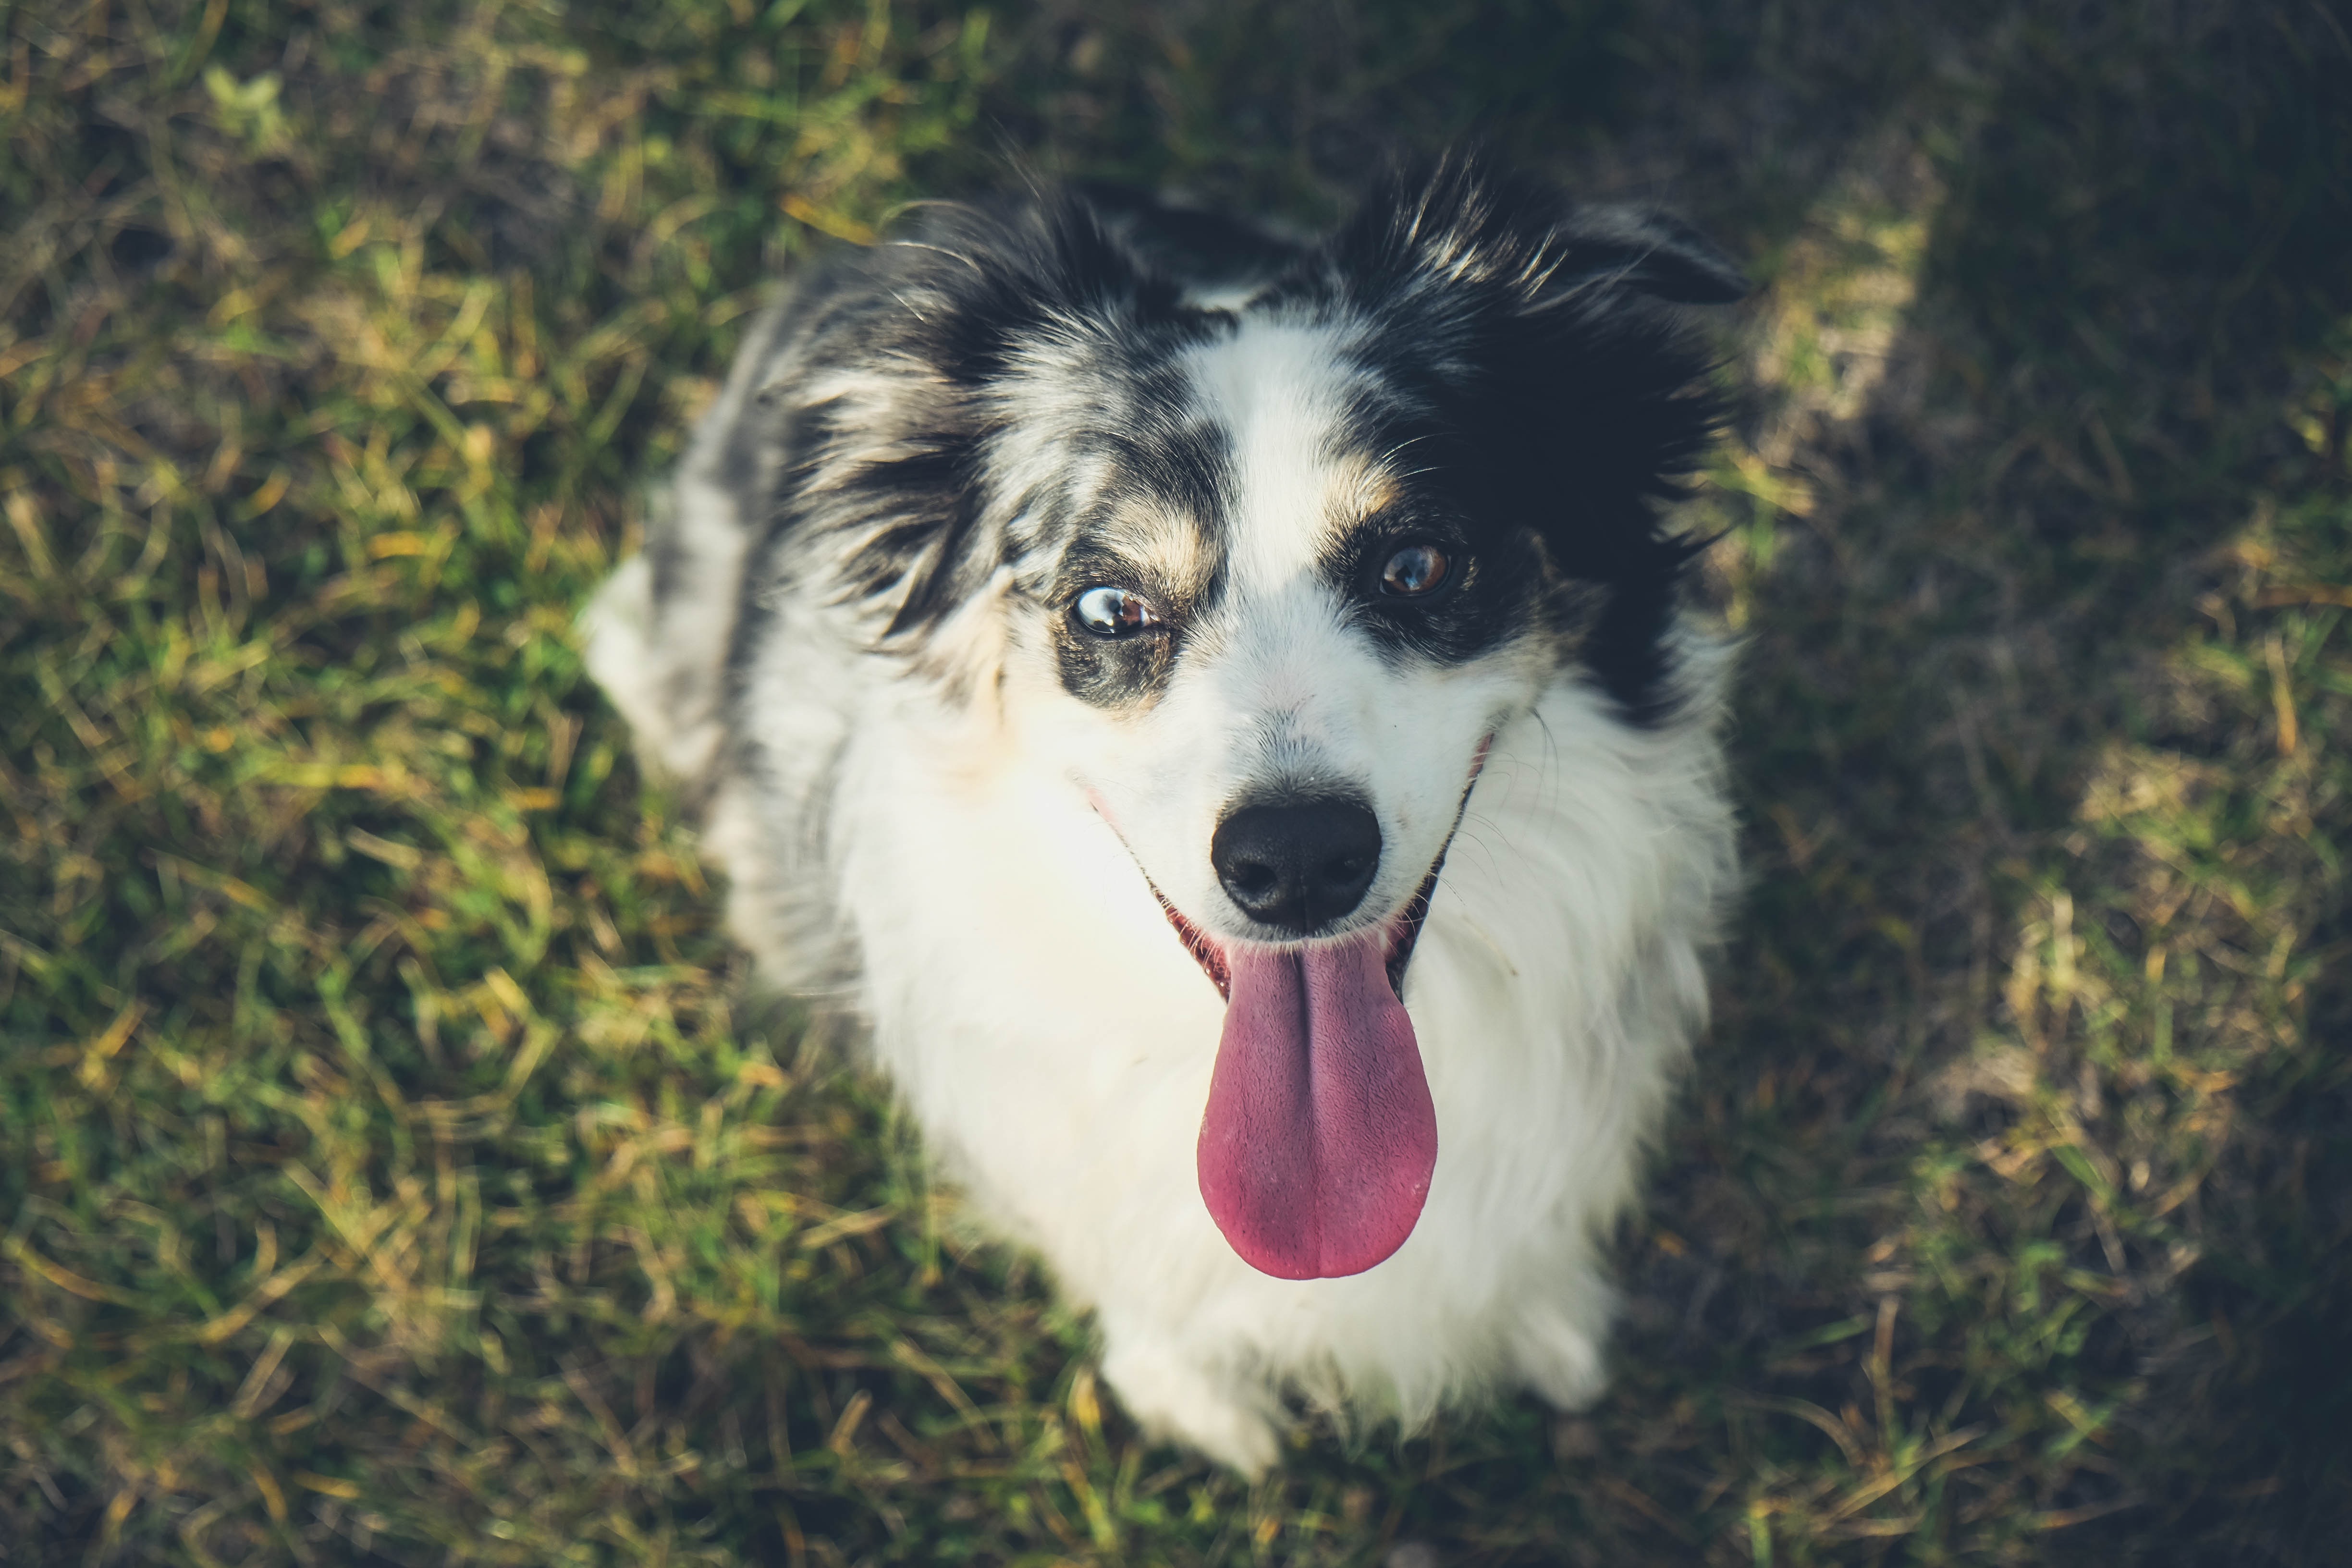
puppy, dog, collie, mammal, border collie, vertebrate, dog breed, australian shepherd, dog like mammal, carnivoran, dog breed group, miniature australian shepherd